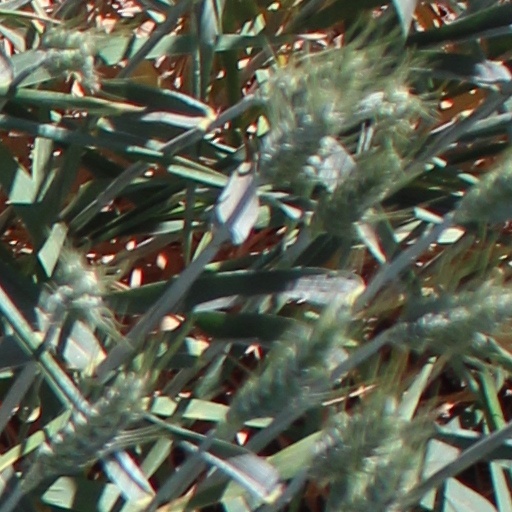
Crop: wheat